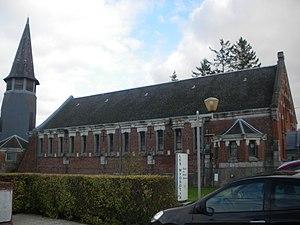
Vue de l'église de Maisnil-lès-Ruitz.
Maisnil-lès-Ruitz est une commune française située dans le département du Pas-de-Calais en région Hauts-de-France.